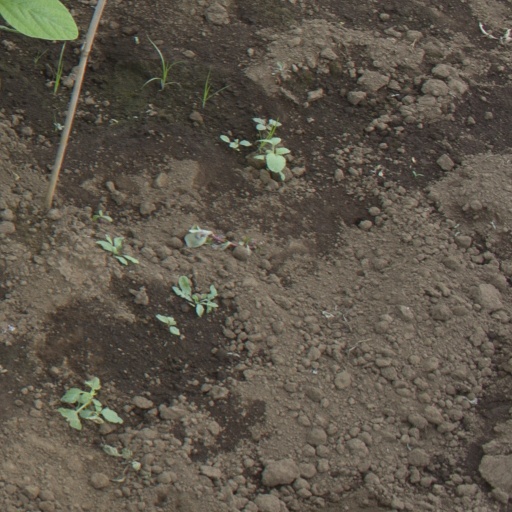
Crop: soybean